Circles of latitude between the 40th parallel north and the 45th parallel north

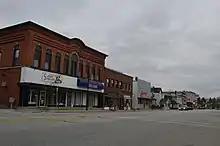
Crossing the parallel in Girard, Pennsylvania

The parallel 42° north forms most of the New York–Pennsylvania border, although due to imperfect surveying in 1785–1786, this boundary wanders around on both sides of the true parallel. The area around the parallel in this region is known as the Twin Tiers.